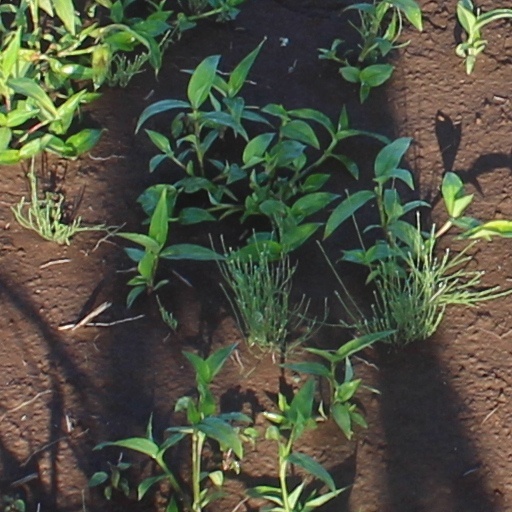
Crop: wheat